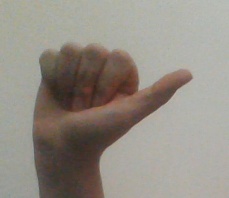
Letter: dhad